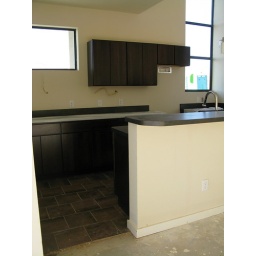
We stopped by the office to get our escrow $ back and for shits and giggles we stopped by the house